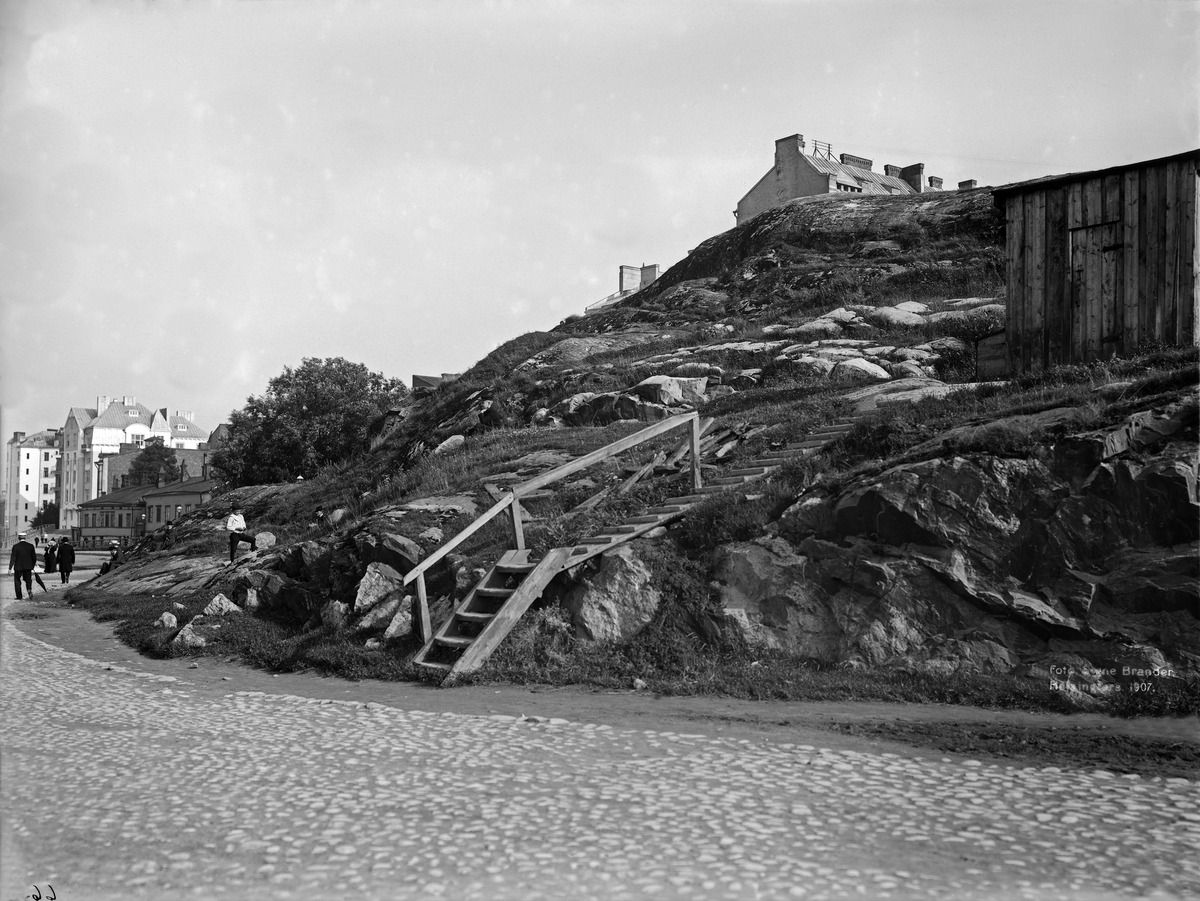
Siltavuori ja Siltavuorenkatu (Kirjatyöntekijänkatu) 8, 6
sisällön kuvaus: Siltavuori ja Siltavuorenkatu (Kirjatyöntekijänkatu) 8, 6. mustavalkoinen
Kuvaaja: Brander, Signe, valokuvaaja
Ajankohta: kuvausaika 1907
Paikka: Suomi, Uusimaa, Helsinki, Kruununhaka Helsinki, Kirjatyöntekijänkatu 8, 6
Aiheet: kalliot, rakentamattomat alueet, puurakennukset